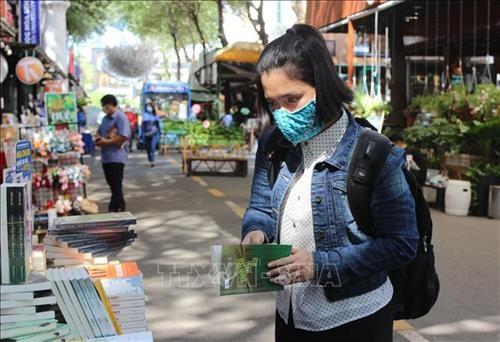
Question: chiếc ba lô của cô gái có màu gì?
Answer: chiếc ba lô có màu đen